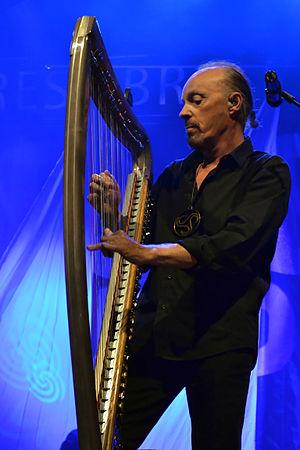
Alan Stivell en concert gratuit lors des Jeudis du port à Brest le 15 août 2013.
Explore est le vingt-deuxième album original d'Alan Stivell et son dix-huitième album studio, sorti le 16 mars 2006 en France. Après avoir maîtrisé la tradition, explorer de nouvelles pistes a toujours été l'envie première de l'artiste. Dans cet album, il absorbe à nouveau toutes les influences de son temps, pour en faire une nouvelle musique, à la signature reconnaissable. Le chant d'Alan Stivell, polyglotte, se mêle aux sonorités de la musique électronique.
La mythologie bretonne constitue le fonds des croyances de la Bretagne. Les peuples celtes d'Armorique connaissent probablement avec leur mythologie celtique plusieurs divinités et créatures spécifiques associées à des cultes de la nature, dont on retrouve quelques traces chez certains saints bretons. Ce fonds mythologique est accepté par les Romains puis nettement christianisé, provoquant la perte irrémédiable des grands récits et la destruction ou la conversion des lieux de culte païens. Le mythe du roi Brutus est promu pour attribuer des origines troyennes aux Bretons, avant d'être concurrencé par celui de Conan Mériadec au Xᵉ siècle, qui explique la christianisation de la région et sa langue. Les migrations des Bretons depuis la Grande-Bretagne à partir du IVᵉ siècle voient les mêmes croyances chrétiennes s'implanter de part et d'autre de la Manche, avec un probable retour de la matière de Bretagne. La légende arthurienne est fortement diffusée dans le duché de Bretagne au Moyen Âge, à travers notamment les poèmes de Marie de France.